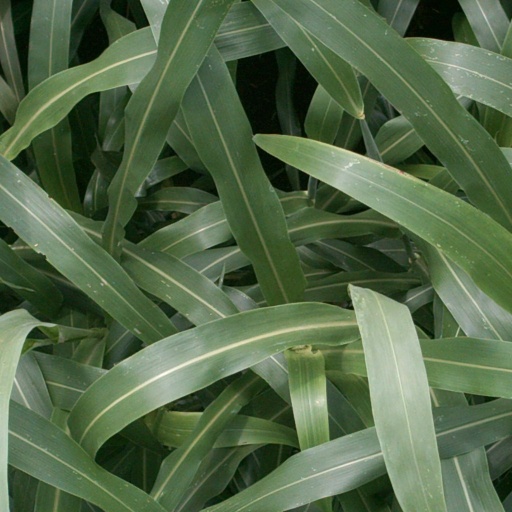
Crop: sorghum